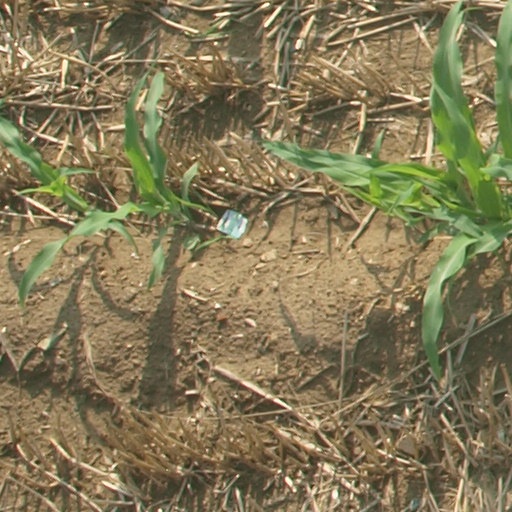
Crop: maize; corn